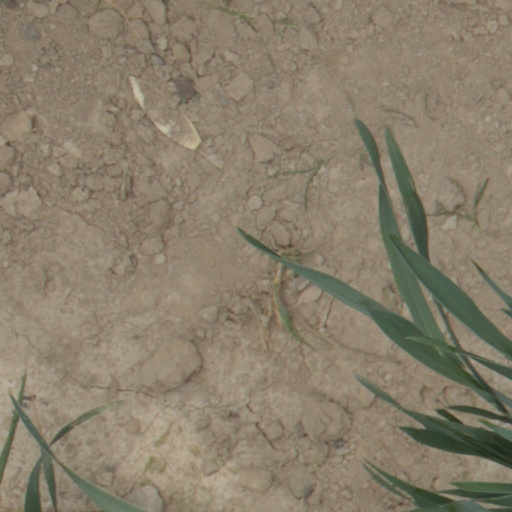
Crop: wheat